Answer in natural language. Consider the 3D positions of the objects in the scene and not just the 2D positions in the image. Is the centerpoint of  black basic chair (highlighted by a blue box) at a higher height than Window? Choose between the following options: yes or no
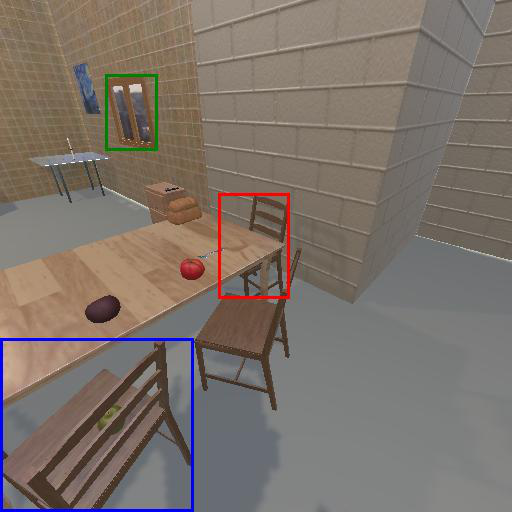
<answer>no</answer>